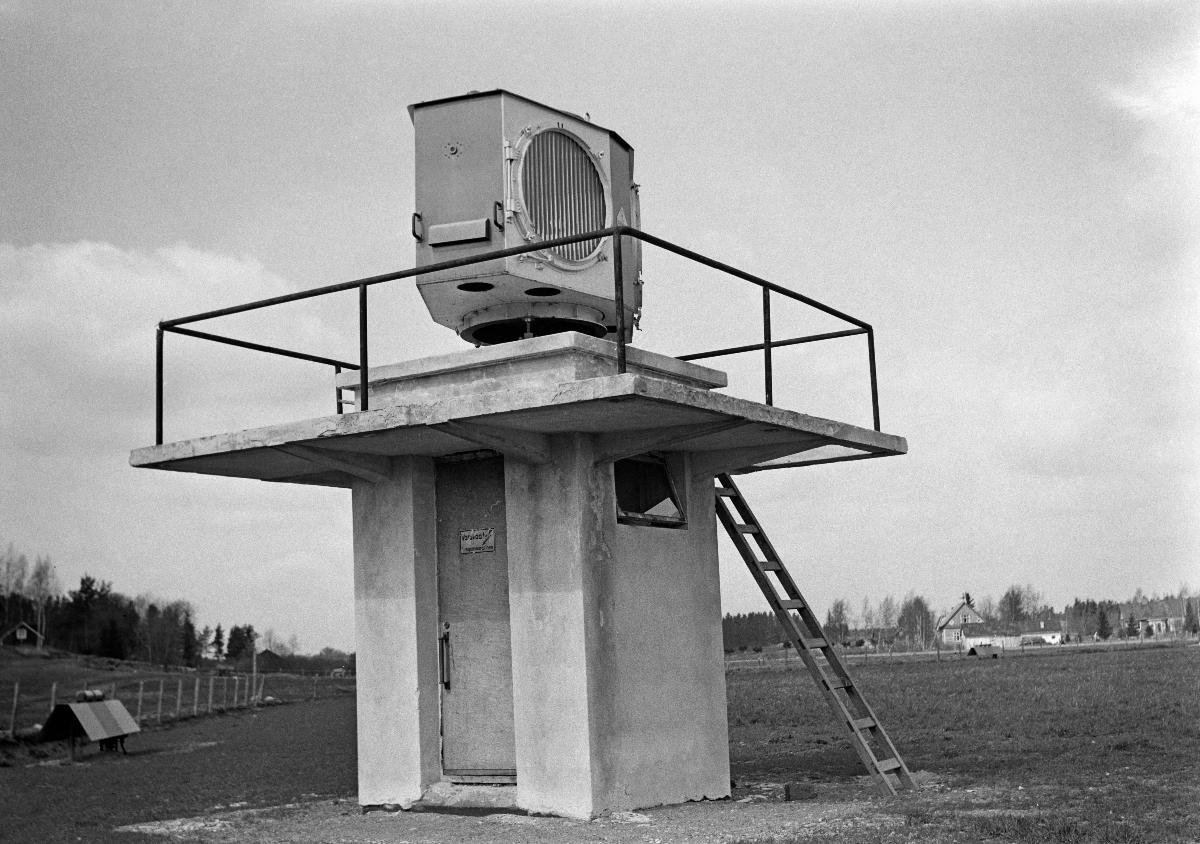
Malmin lentoasema
Malms flygstation; Malmi Airport
sisällön kuvaus: Lentoloisto Malmin lentokentällä Helsingin maalaiskunnassa 1938. content description: An airway beacon on Malmi airfield in Helsinki rural municipalty 1938. innehållsbeskrivning: En flygfyr på Malms flygfält i Helsinge kommun 1938.
Kuvaaja: Sundström, Hugo, kuvaaja
Vuosi: 1938
Paikka: Suomi, Uusimaa, Helsinki, Malmi Helsinki; Suomi, Uusimaa, Helsingin maalaiskunta
Aiheet: HBL; lentokentät; Helsinki-Malmin lentoasema; majakat (turvalaitteet); airfields; architecture; aviation; airports; beacons; Helsinki-Malmi Airport; flygfält; flygtrafik; flygstationer; flygfyr; fyr; Helsingfors-Malms flygplats